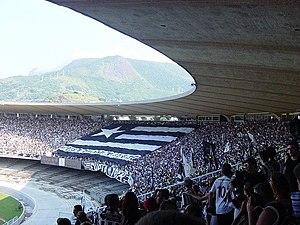
Le Botafogo de Futebol e Regatas est un club omnisports brésilien, basé à Rio de Janeiro, dans le quartier du même nom, Botafogo. Il est principalement reconnu pour sa section de football, mais comporte également des sections de football de plage, d'aviron, de volley-ball, de basket-ball, de natation et d'autres. Fondé en tant que club de football le 12 août 1904, sous le nom de Botafogo Football Club, il fusionne avec le Club de Regatas Botafogo, un autre club du même quartier, fondé lui le 1ᵉʳ juillet 1894, pour former le Botafogo de Futebol e Regatas le 8 décembre 1942, jour de la fête de la sainte patronne du club, Nossa Senhora da Conceição.